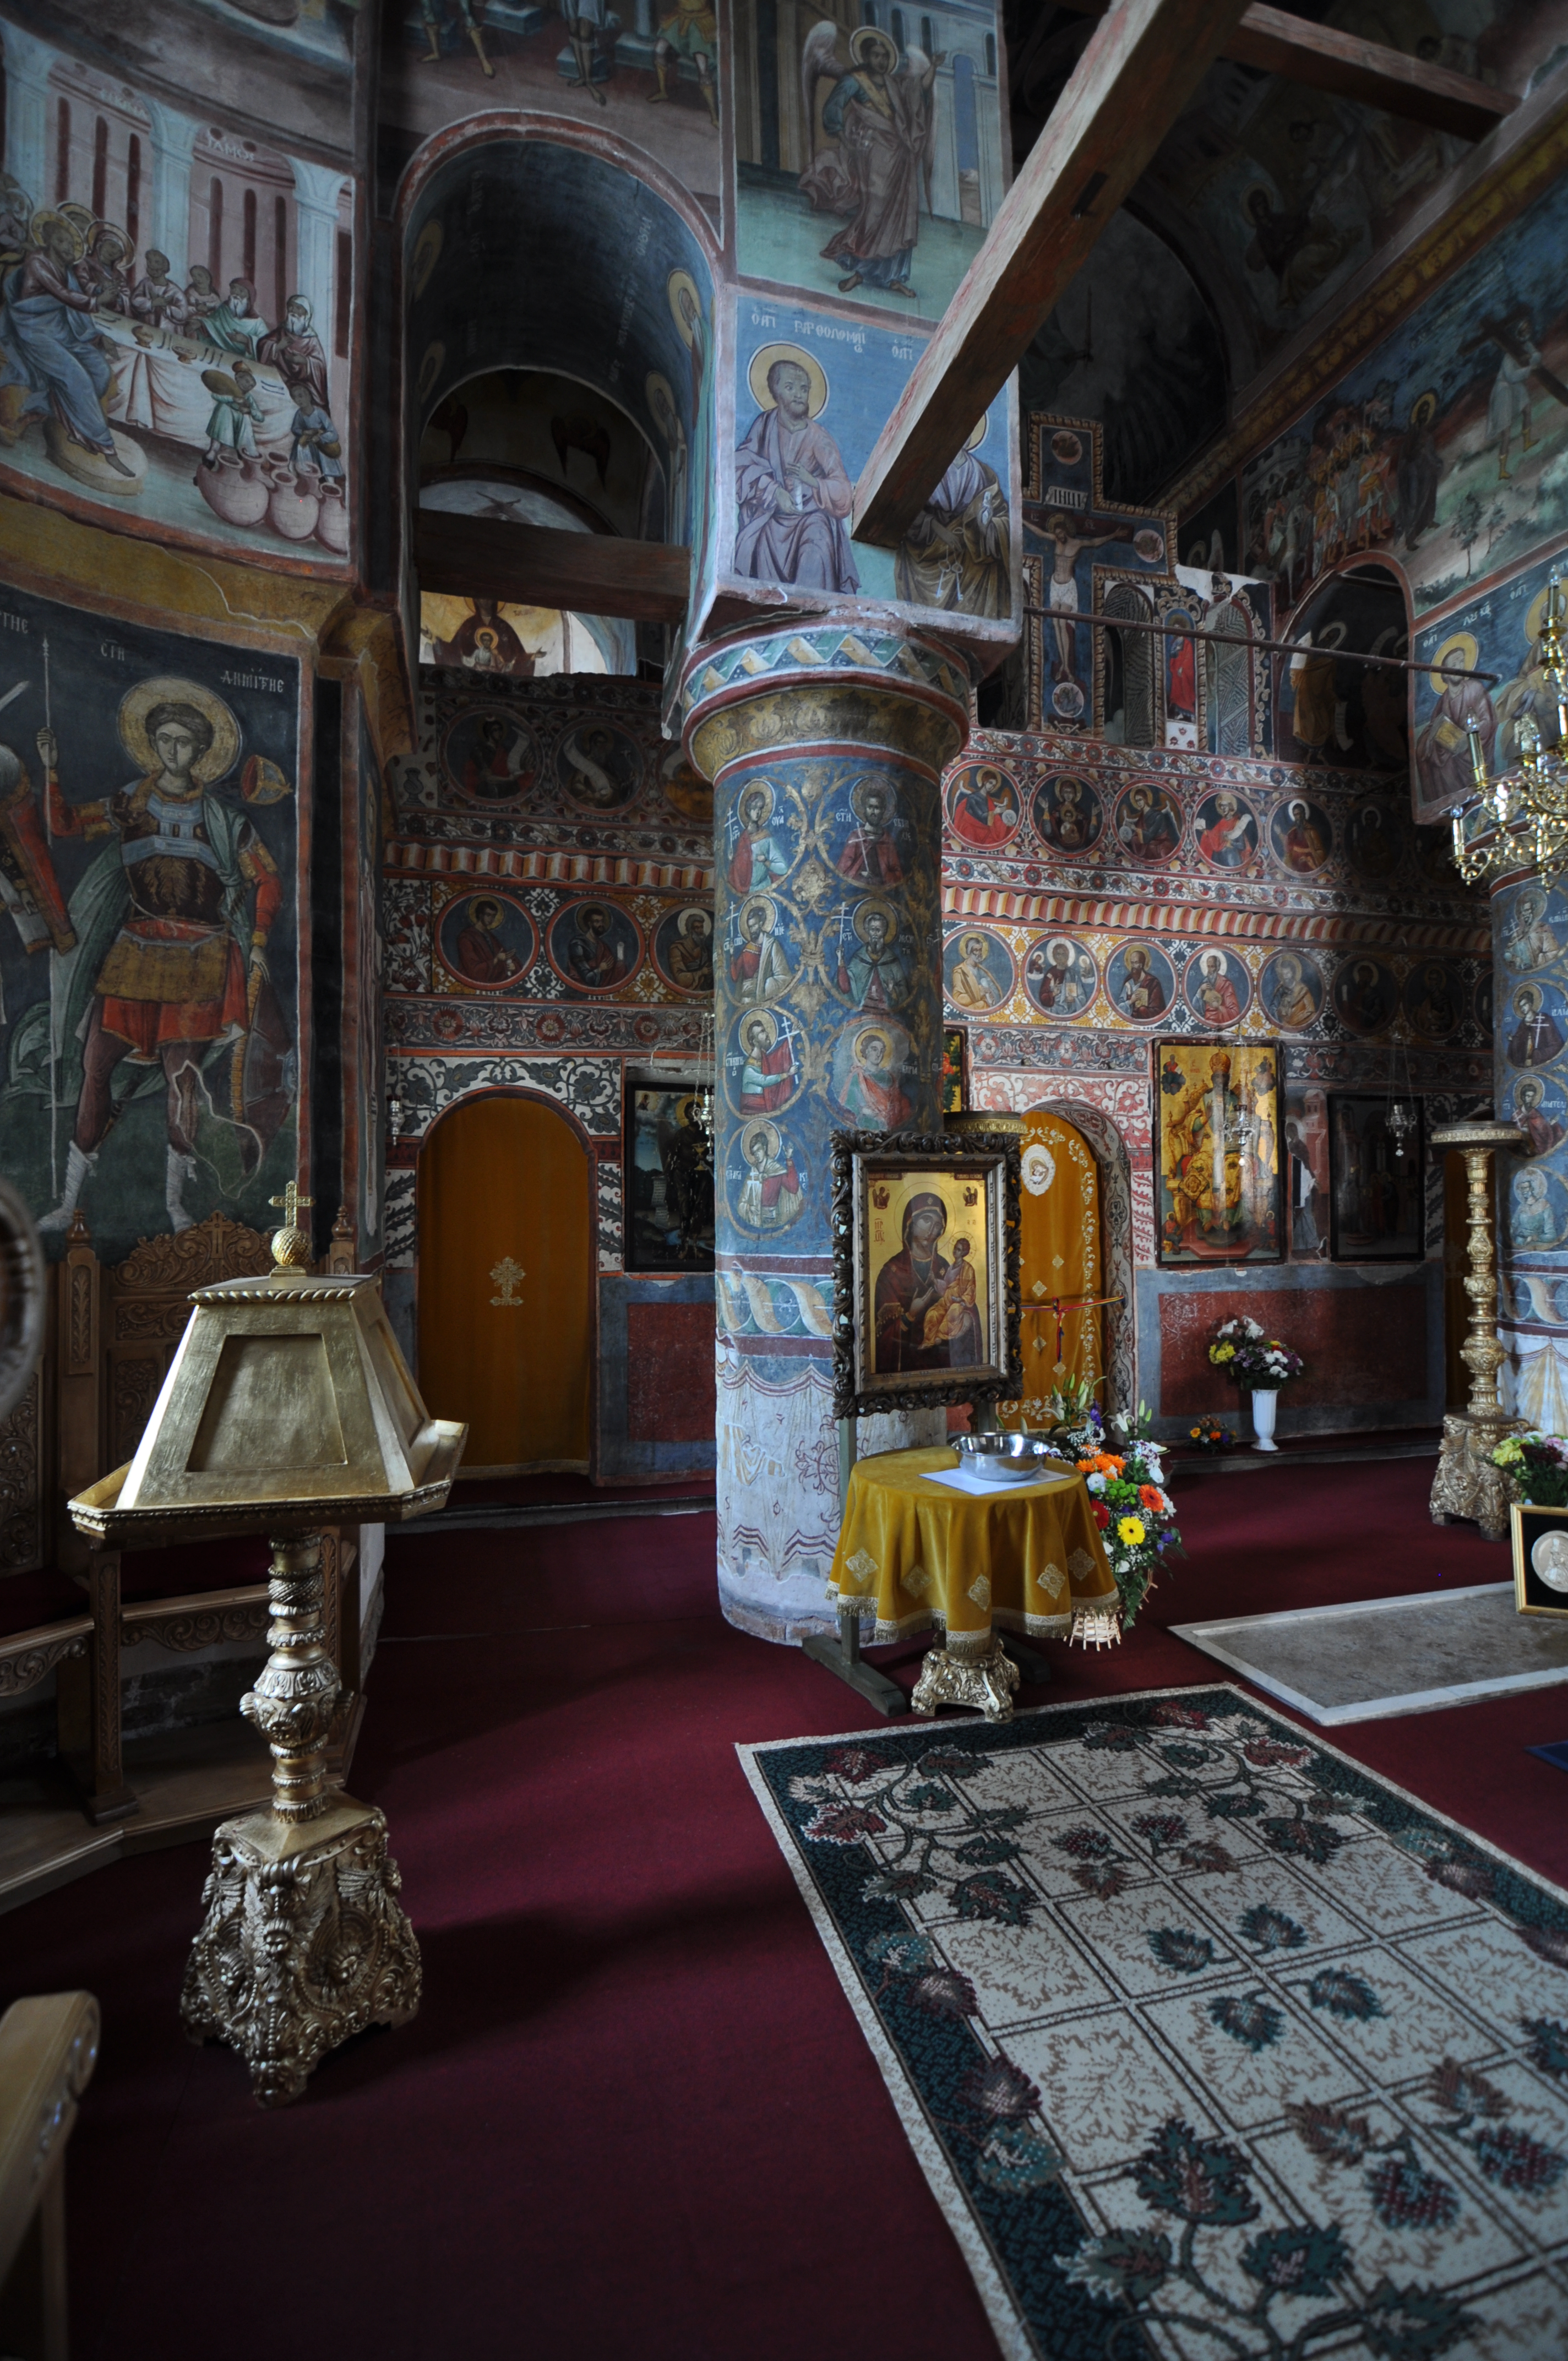
light, architecture, photography, interior, building, monument, photo, greek, church, cross, place of worship, painting, photos, art, de, temple, iconography, monastery, mural, plan, fotografie, history, romana, pictura, orthodox, nave, vaulting, eastern, fresco, murals, icon, romania, icons, bor, biserica, arhitectura, wallachia, muntenia, tara, romaneasca, orthodoxy, lumina, naos, cruce, greaca, inscrisa, inscribed, iconografie, romanian, icoana, icoane, arta, iconostas, iconostasis, ortodoxa, patrimoniu, ortodox, fresca, frescoes, istorie, manastirea, manastire, cladire, crossinsquare, basarab, neagoe, snagov, lmiifiiaa15312, eik n, ancient history